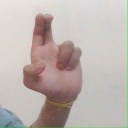
अक्षर: आ